Electricity on Shabbat

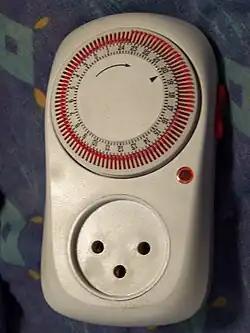
A Shabbat clock. Each orange peg determines its state for one 15-minute interval. This clock is set to turn on a light between approximately 17:00 and 23:30 (the light would be plugged into the 3-prong Israeli socket).

In general, halacha permits a Jew to begin a Shabbat-violating action on Friday (before Shabbat) even though the action will be completed automatically on Shabbat. Therefore, the consensus of contemporary authorities permits a Jew to program a timer (referred to as a "Shabbat clock") before Shabbat to perform automatically a prohibited action on Shabbat. For example, it is permitted to attach a timer to a light switch on Friday afternoon so that the light will turn off late on Friday night when people wish to sleep, and will turn on again the next day when people are awake.